WrestleMania 22

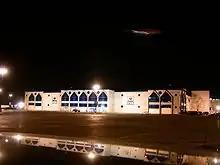
The event was held at the Allstate Arena in the Chicago suburb of Rosemont, Illinois.

WrestleMania is considered World Wrestling Entertainment's (WWE) flagship professional wrestling pay-per-view (PPV) event, having first been held in 1985. It has become the longest-running professional wrestling event in history and is held annually between mid-March to mid-April. It was the first of WWE's original four pay-per-views, which includes Royal Rumble, SummerSlam, and Survivor Series, referred to as the "Big Four". WrestleMania 22 was scheduled to be held on April 2, 2006, at the Allstate Arena in the Chicago suburb of Rosemont, Illinois. The event featured wrestlers from the Raw and SmackDown! brand divisions.